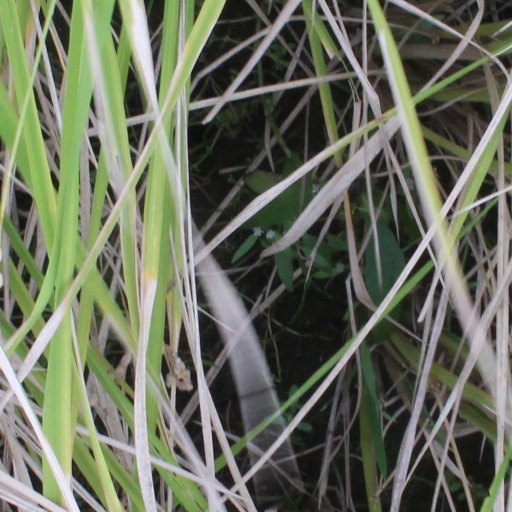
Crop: rice